Princes Wharf, Hobart

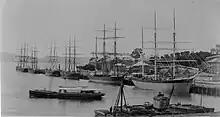
Princes Wharf - unknown date. Ships at dock including Harriet McGregor, Asia, Wild Wave and Chili

The first wharf in Hobart was established in 1810 at Hunter Street. Traders at the time were not content with the location of the wharf: "It was a bit shallow and was exposed to some of the winds coming up the Derwent". A new wharf was built in the 1830s adjacent to Salamanca Place. Further development work began in 1890 to accommodate up to five vessels. A little ‘boat harbour’ was formed at the end of the wharf near the landing stage between it and Castray Esplanade known as Princes Steps. This is where the Duke of Edinburgh landed when he visited the port in 1868. By 1903, the new wharf was renamed Princes Wharf.